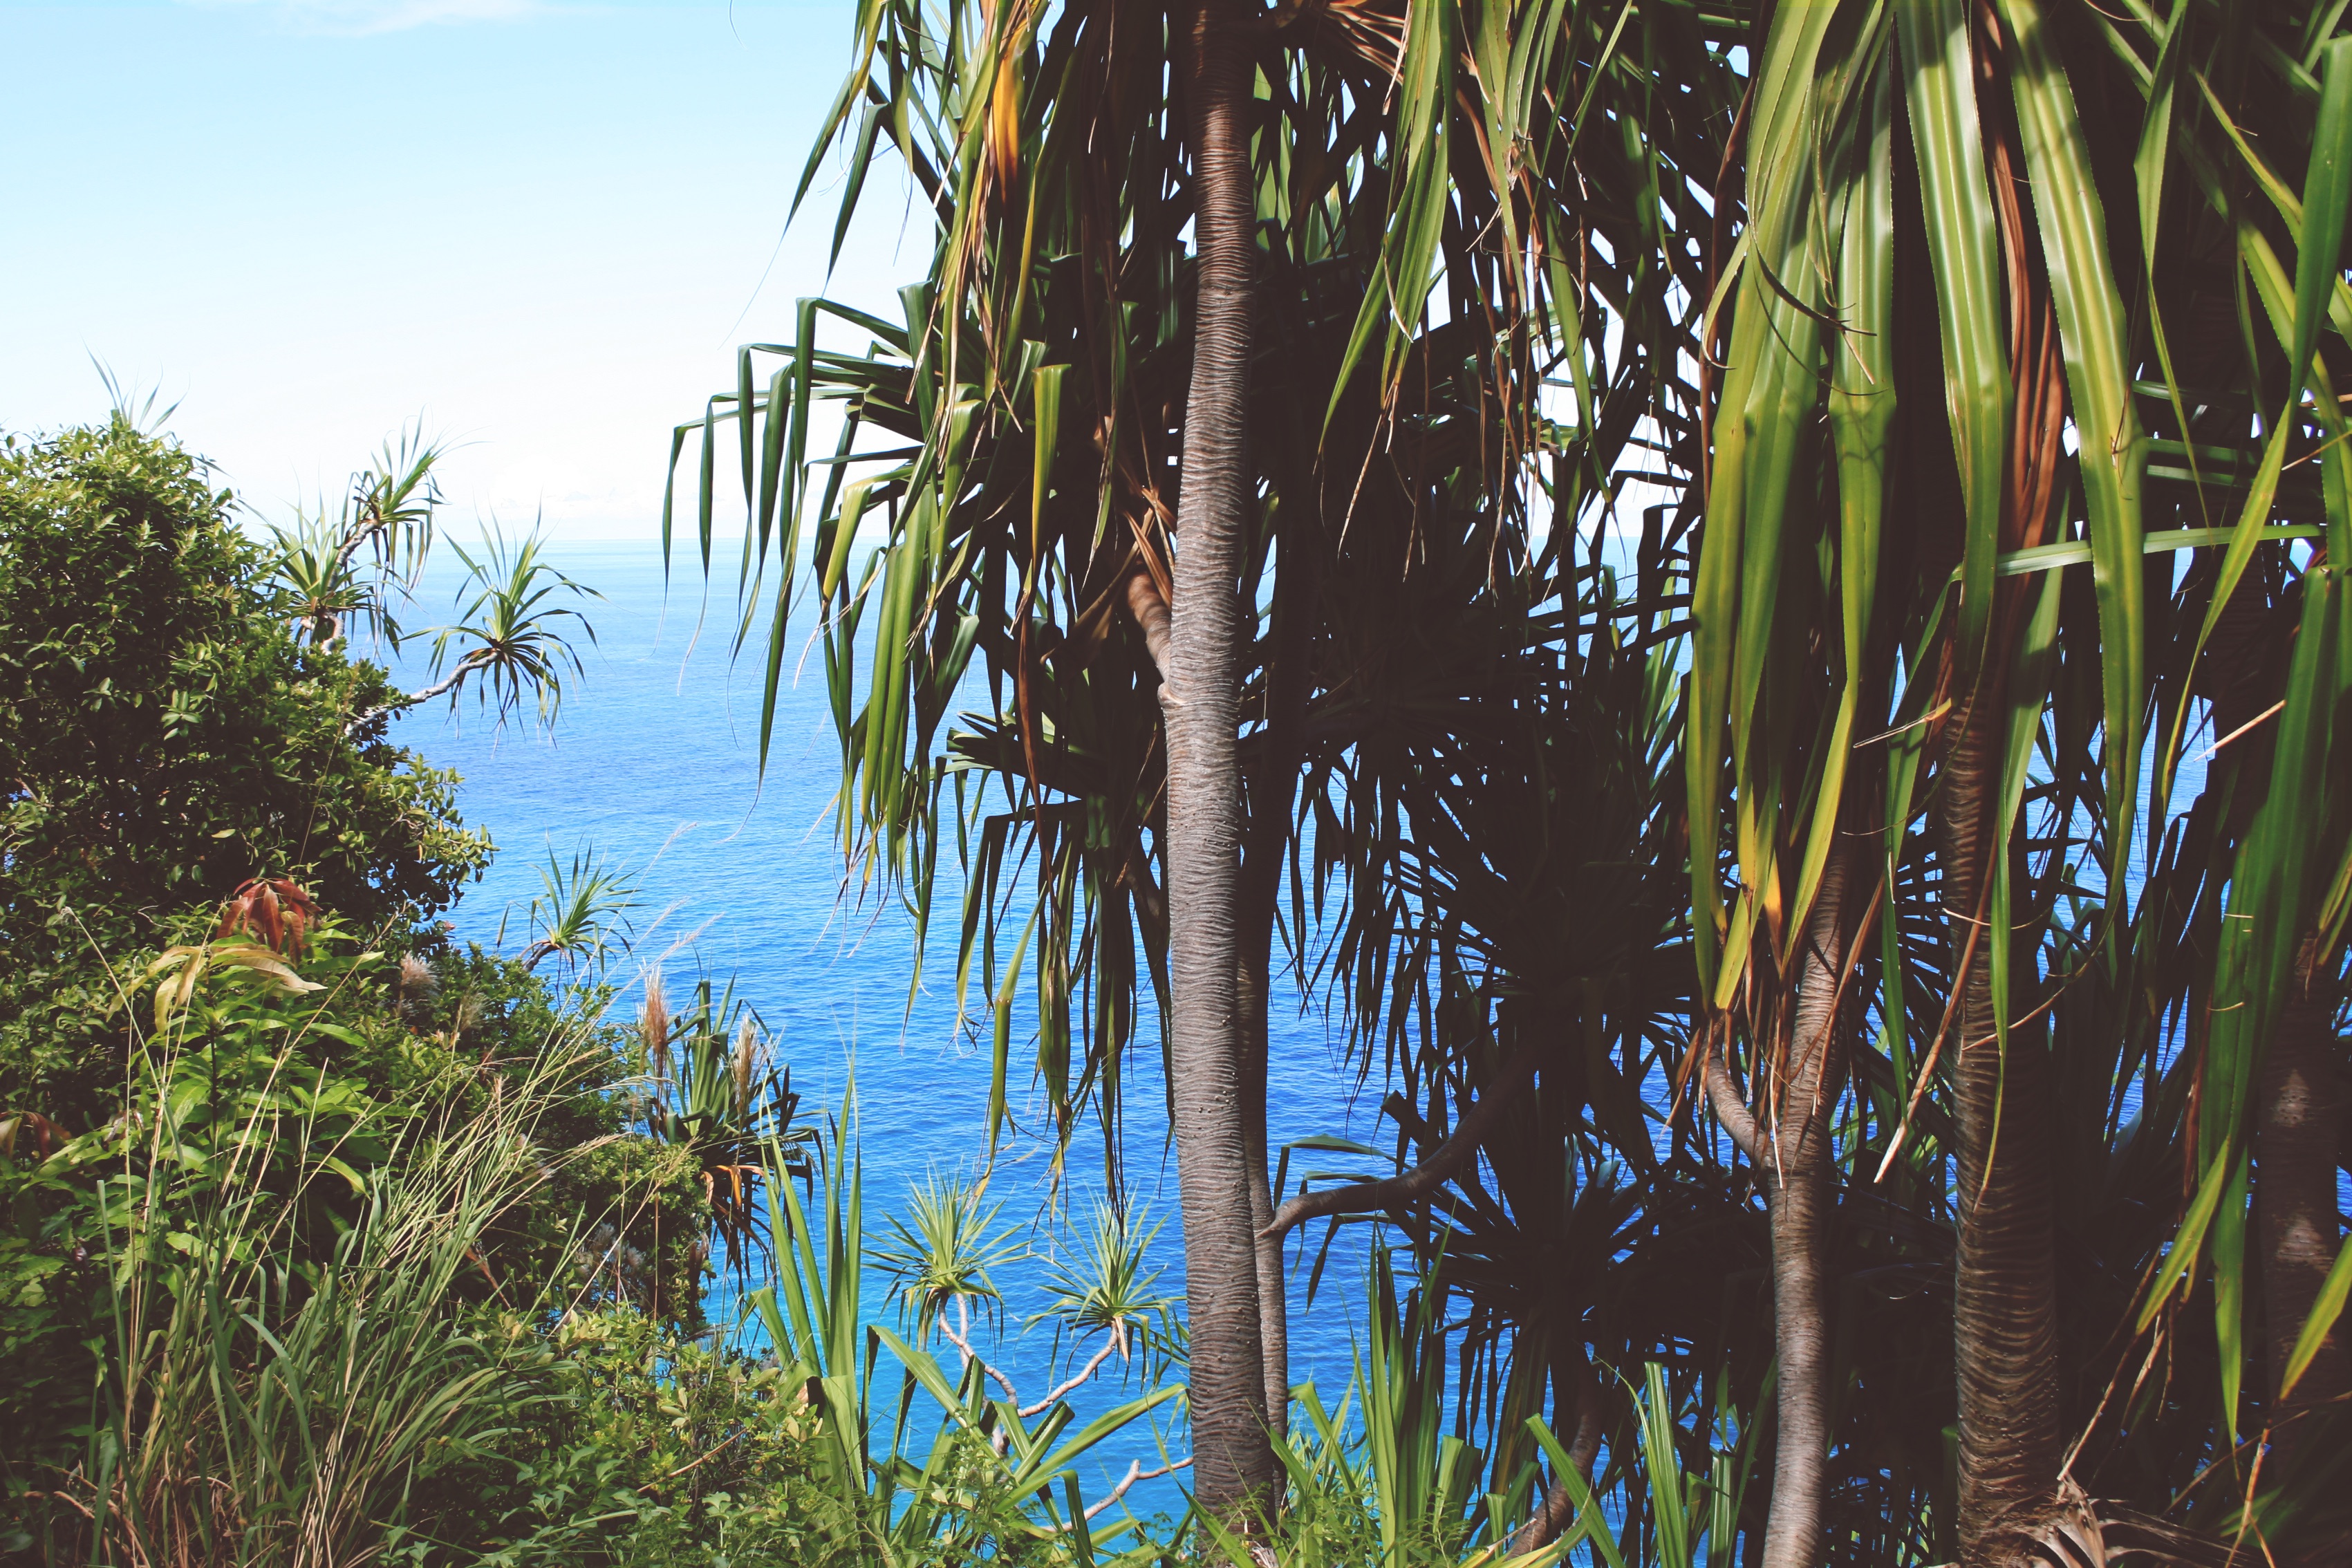
tree, nature, forest, grass, branch, plant, sunlight, leaf, flower, green, jungle, crop, botany, agriculture, flora, vegetation, rainforest, wetland, habitat, tropics, ecosystem, natural environment, grass family, phragmites, arecales, palm family